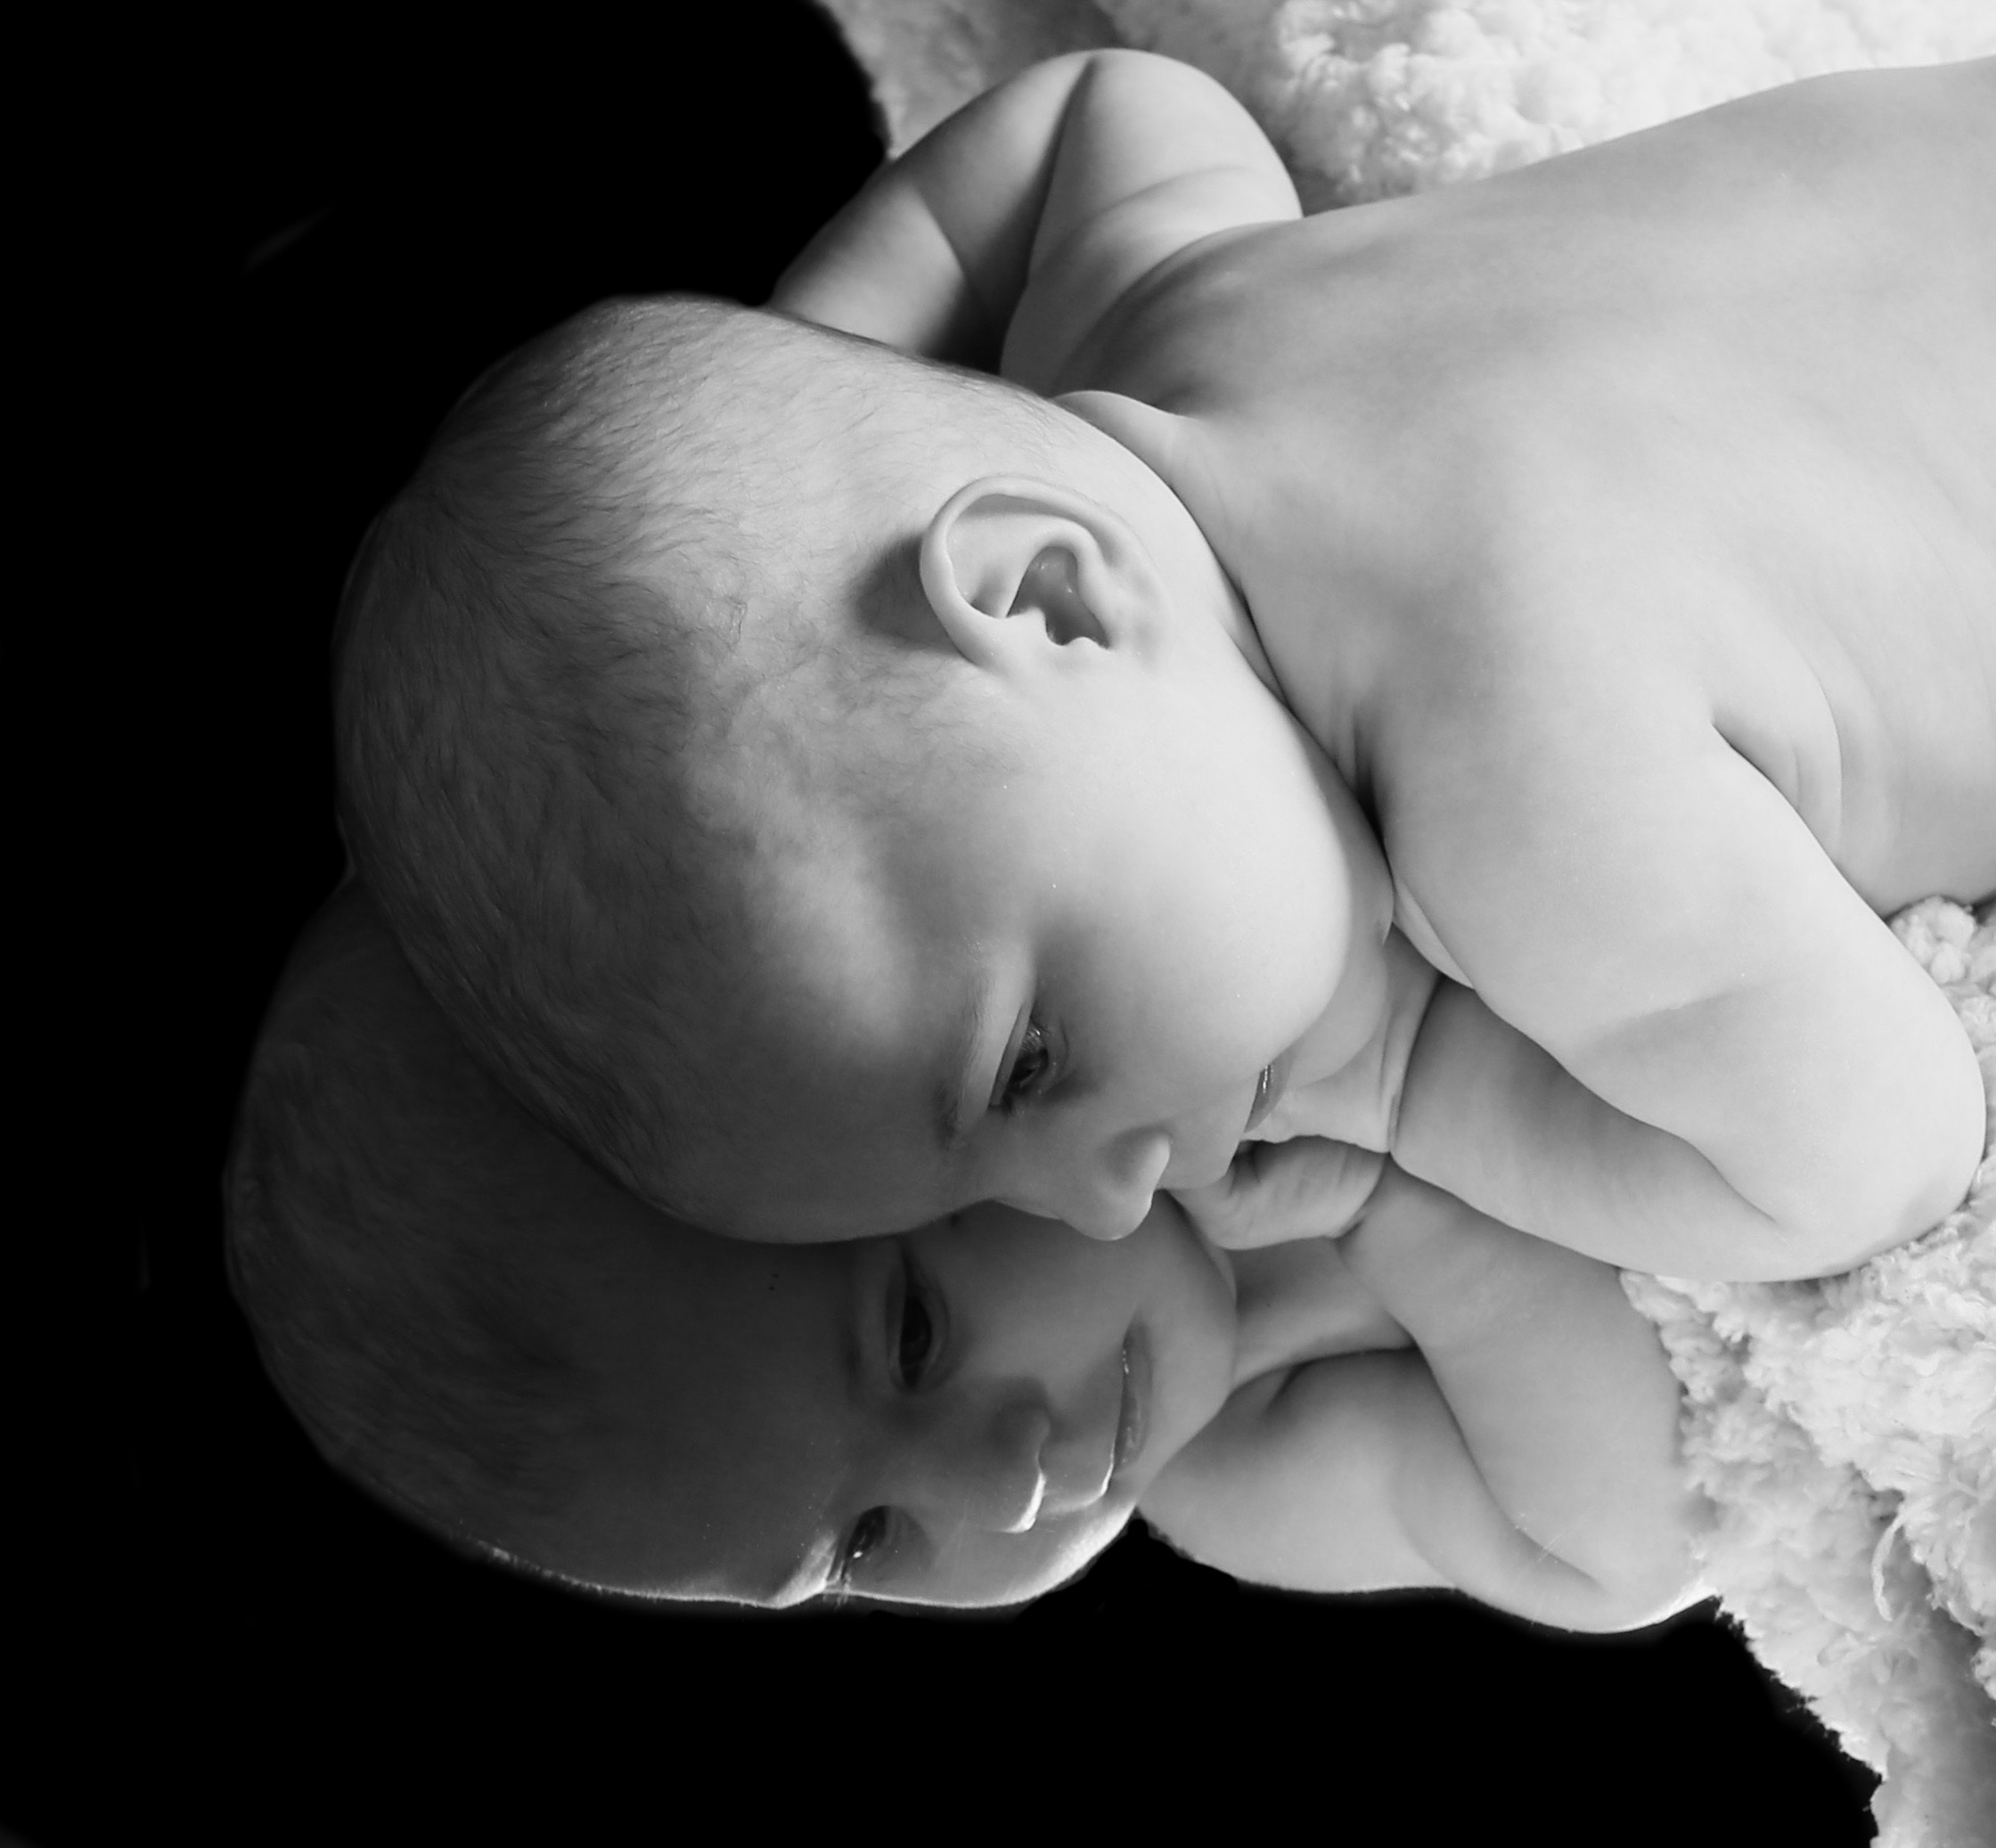
person, black and white, child, infant, photography, human positions, monochrome photography, monochrome, organ, portrait photography, portrait, hand, sense, emotion